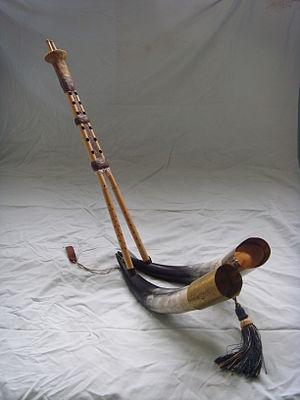
instrument de musique reggada